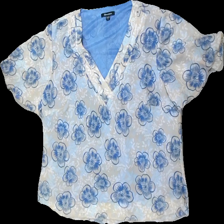
View: front
Type: Top
Category: Ladies
Brand: Brandtex
Colors: Beige, Blue, White, Multicolor
Material: 100% polyester
Pattern: Floral print
Cut: Regular, V-collar
Size: 46
Season: Summer
Price range: 50-100
Recommended usage: Reuse
Description: Top with flowers and flowy arms